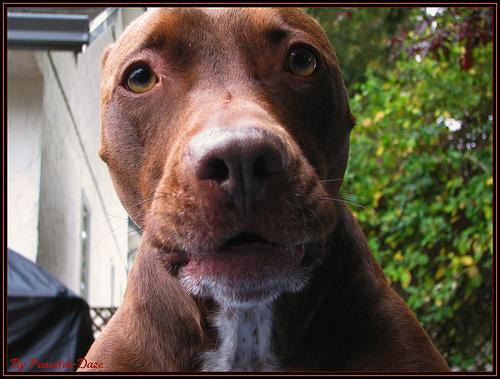
Breed: american pit bull terrier